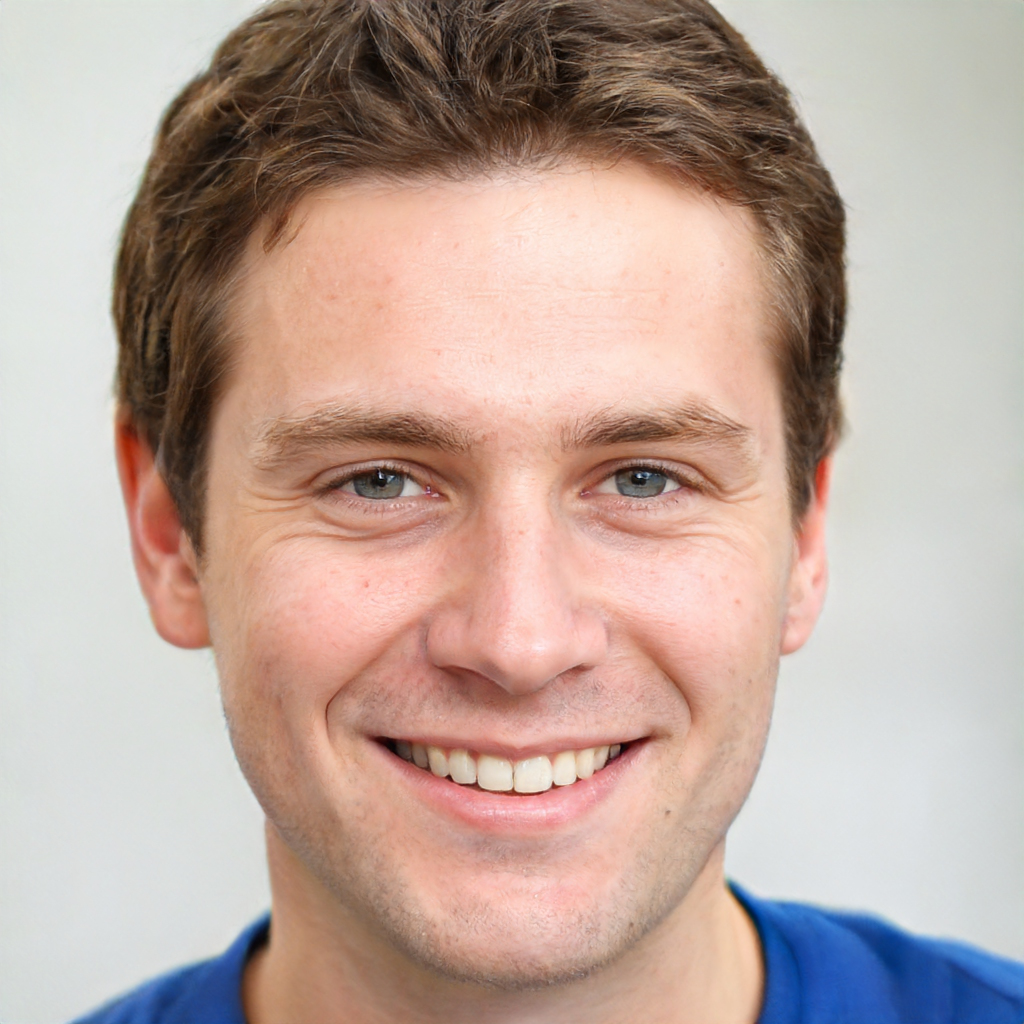
Gender: Male